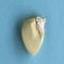
Maize quality: Good